Early Dynastic Period (Mesopotamia)

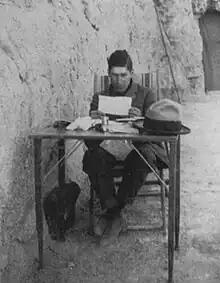
A photograph from the 1930s of Dutch archaeologist Henri Frankfort, who coined the term "Early Dynastic Period".

The Early Dynastic Period (abbreviated ED Period or ED) is an archaeological culture in Mesopotamia (modern-day Iraq) that is generally dated to and was preceded by the Uruk and Jemdet Nasr periods. It saw the development of writing and the formation of the first cities and states. The ED itself was characterized by the existence of multiple city-states: small states with a relatively simple structure that developed and solidified over time. This development ultimately led, directly after this period, to broad Mesopotamian unification under the rule of Sargon, the first monarch of the Akkadian Empire. Despite their political fragmentation, the ED city-states shared a relatively homogeneous material culture. Sumerian cities such as Uruk, Ur, Lagash, Umma, and Nippur located in Lower Mesopotamia were very powerful and influential. To the north and west stretched states centered on cities such as Kish, Mari, Nagar, and Ebla.